Ghost in the Shell: Stand Alone Complex – First Assault Online

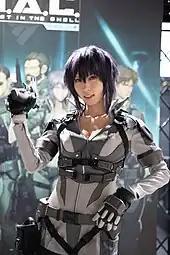
Promotion at TGS 2016

The game began development in September 2011 by the same development team responsible for "Dungeon Fighter Online," using the Gamebryo engine. In 2012, game publisher Nexon secured the rights to a "Stand Alone Complex" game from Kodansha. In 2013, Nexon planned to release the game in the first half of 2014. The first trailer for the game was unveiled during the G-STAR 2014 game exhibition in Busan. The title was revealed as "Ghost in the Shell: First Connection Online". At the exhibition, representatives of Neople stated that the game will preserve the atmosphere of the original anime series as closely as possible. In 2015, the final title was revealed as "Ghost in the Shell: Stand Alone Complex – First Assault Online".